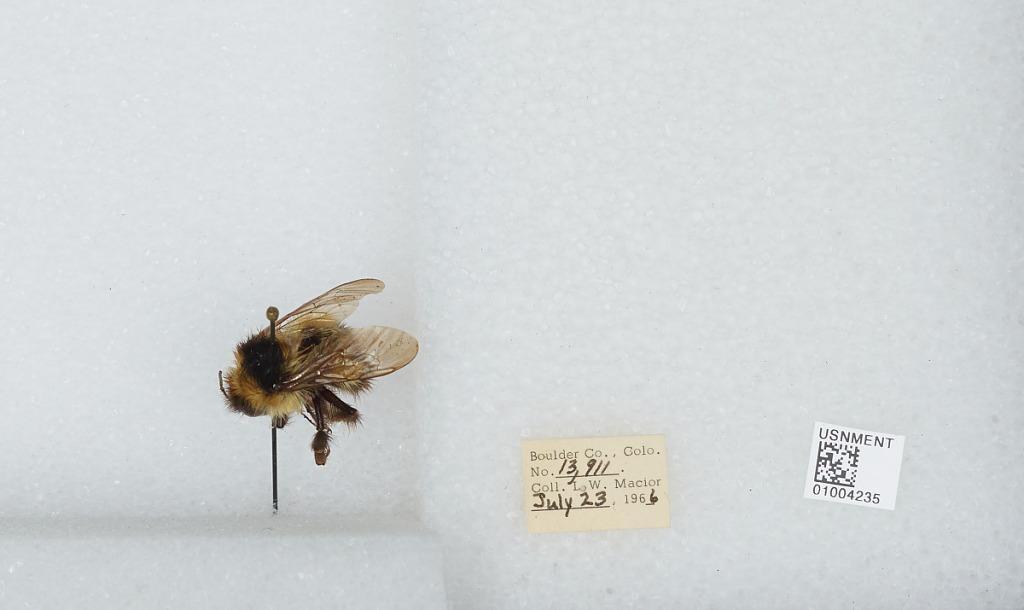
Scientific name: Bombus (Alpinobombus) balteatus Dahlbom
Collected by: L. Macior
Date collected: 1966-7-23
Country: United States
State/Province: Colorado
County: Boulder
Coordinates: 40.0275, -105.252